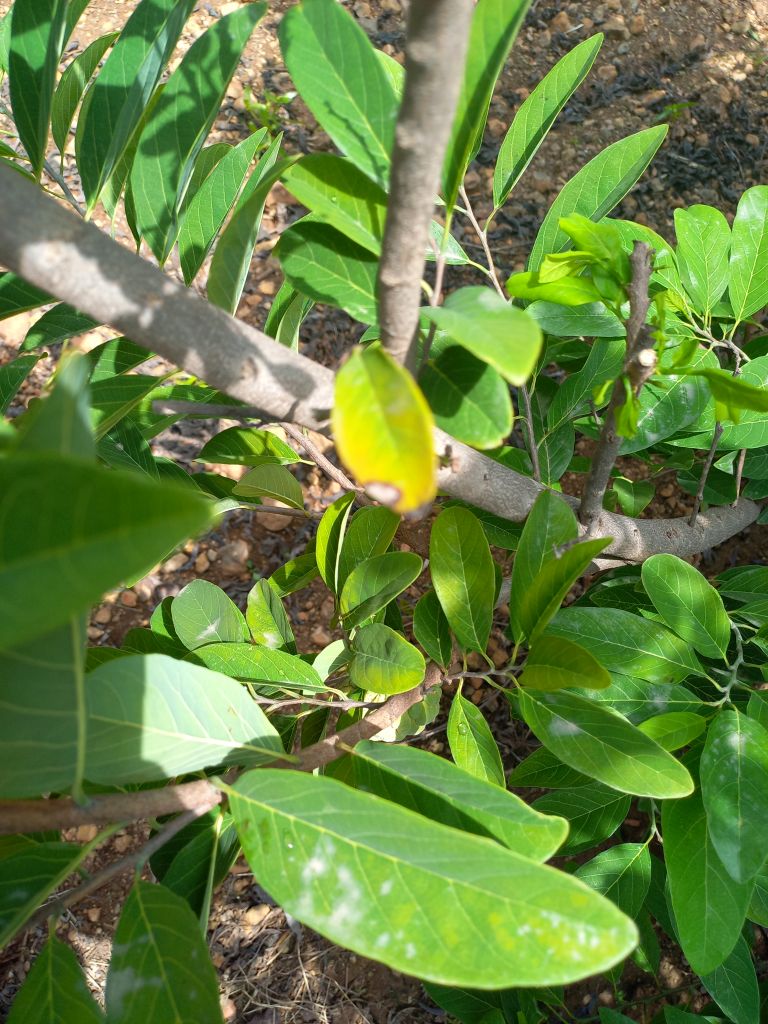
Disease label: Leaf spot on Leaves